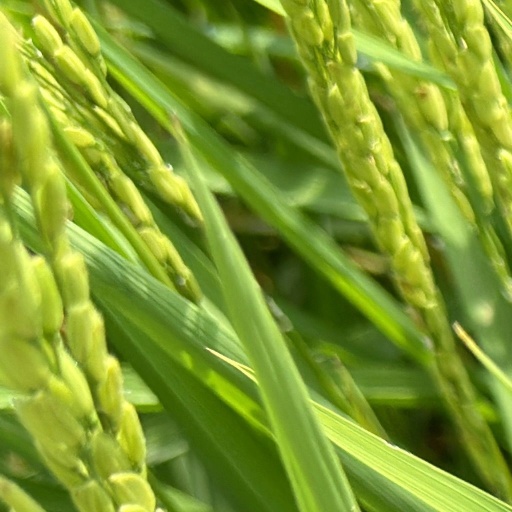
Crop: rice